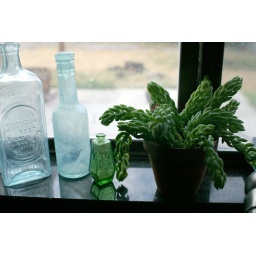
antique bottles and my newest succulent plant. You can see the sun baking the nearly dead grass in the backyard.